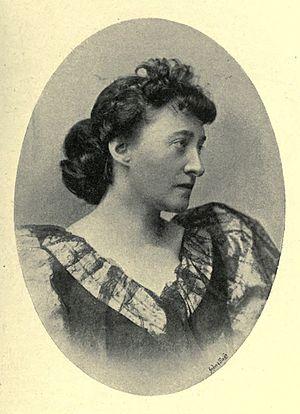
Sarah Grand est une écrivaine féministe irlandaise dont l'activité, couvrant la période de 1873 à 1922, se focalise essentiellement sur le concept de la « femme nouvelle » qu'elle a inventé. Sa scolarité ayant manqué de suivi, c'est à sa seule persévérance qu'elle doit de s'être forgé une carrière de renom. À défaut d'érudition, en effet, son œuvre s'ancre sur ses expériences et ses voyages personnels.